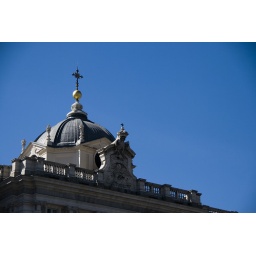
Otro cielo azul en Madrid (Another sky blue in Madrid)